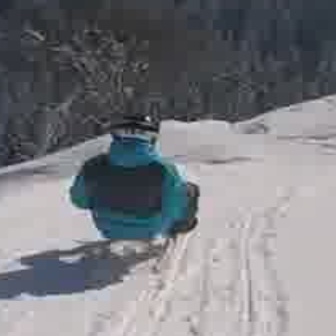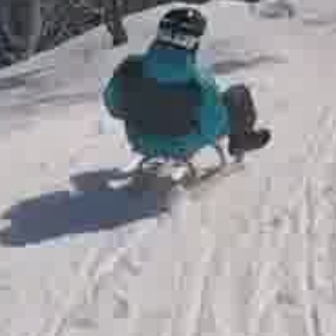
  Please identify the target specified by the bounding box [97,179,189,270] in the first image and locate it in the second image. Return the coordinates in [x_min,y_min,x_max,y_max] format.
Answer: [133,70,257,193]